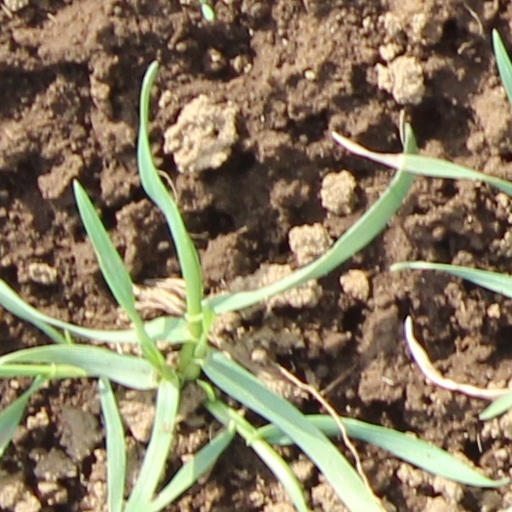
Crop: wheat